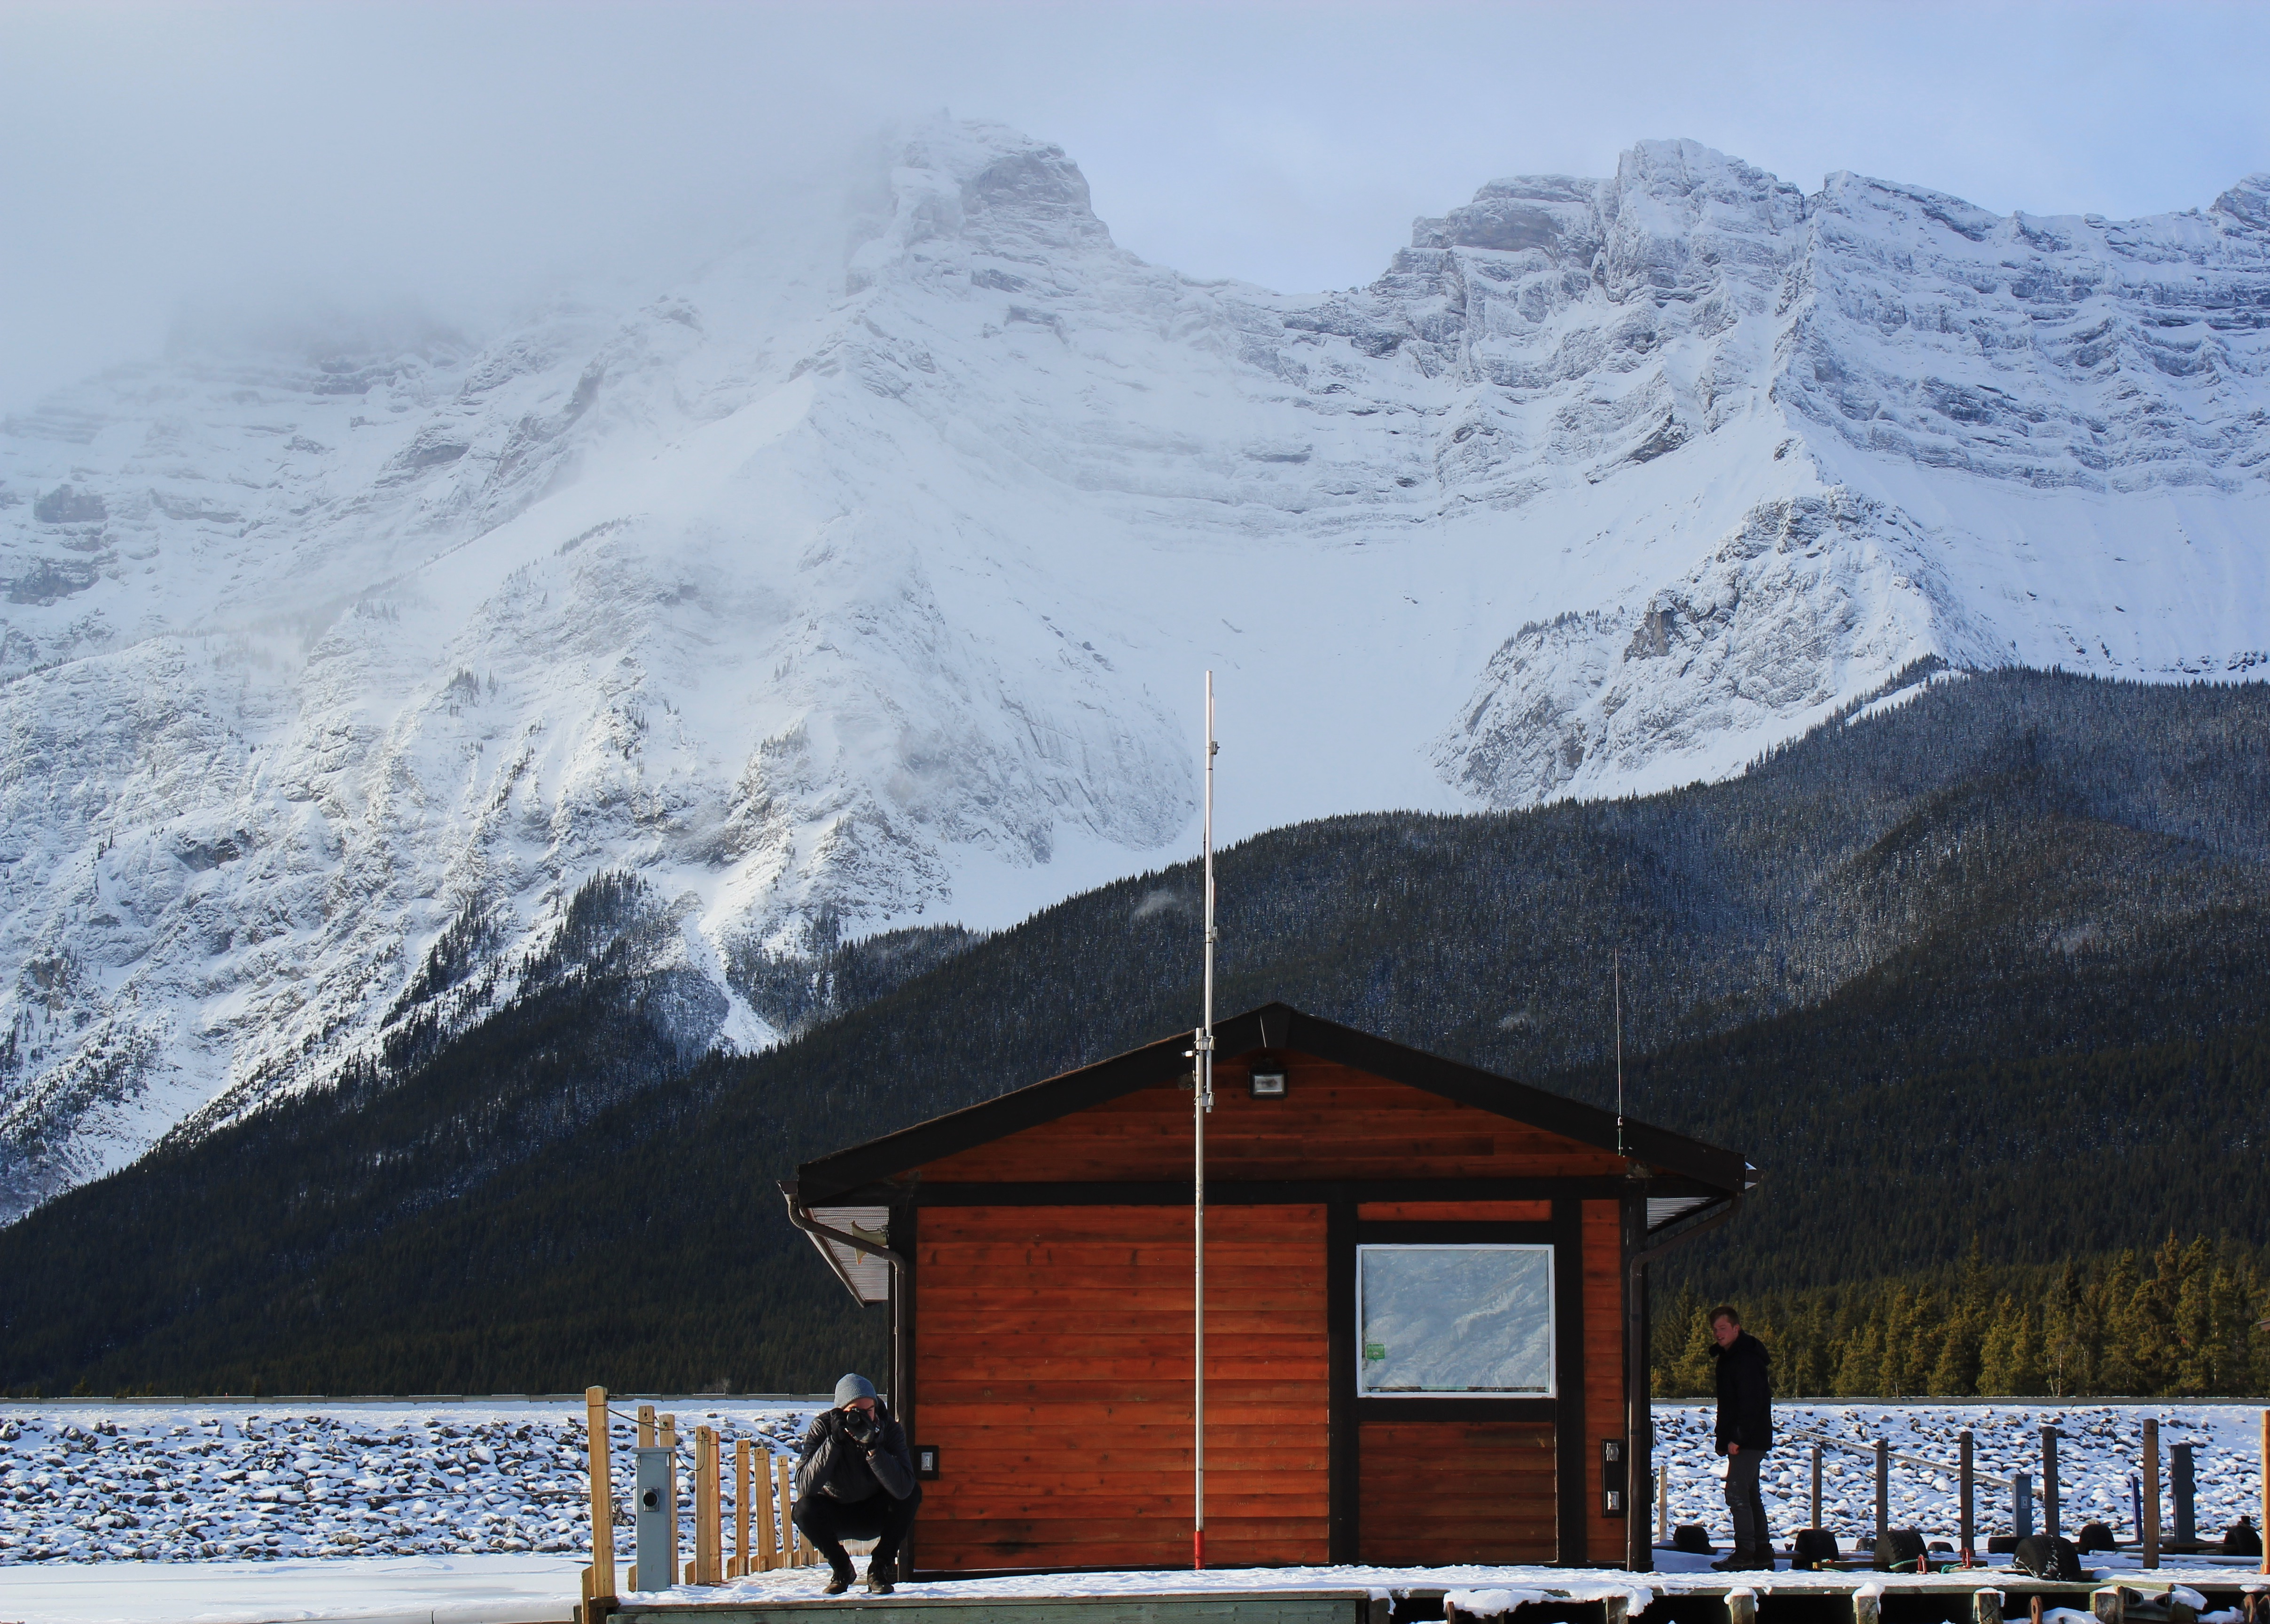
mountain, snow, winter, mountain range, hut, weather, season, alps, landform, mountainous landforms, geological phenomenon